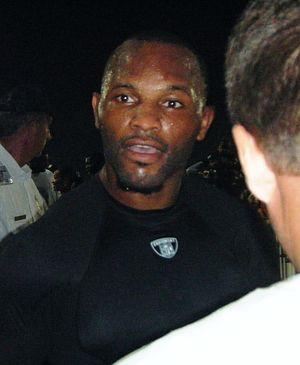
Frederick Antwon Taylor est un joueur américain de football américain né le 27 janvier 1976 à Pahokee évoluant au poste de running back.
Les Jaguars de Jacksonville sont une équipe professionnelle de football américain basée à Jacksonville, en Floride. Ils sont membres de la Division du Sud de la Conférence américaine de football dans la Ligue Nationale de Football depuis leur création en 1995.